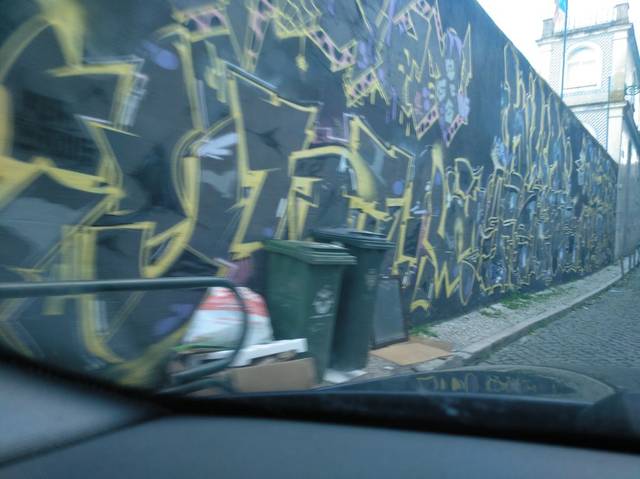
Region: Portugal
Coordinates: 38.718, -9.128